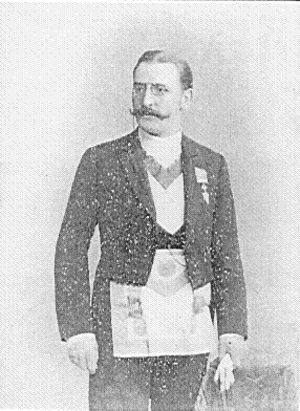
Ordo Templi Orientis
Theodor Reuss (1855 - 1923)
Ordo Templi Orientis er en international orden og religiøs organisation. Ordenens grader og ritualer blev oprindeligt udviklet af den tyske okkultist Theodor Reuss i 1880-erne. Den engelske okkultist Aleister Crowley blev indviet i OTO i 1910.